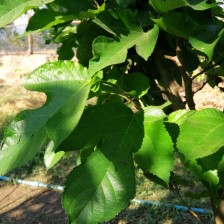
Variety: RedKing